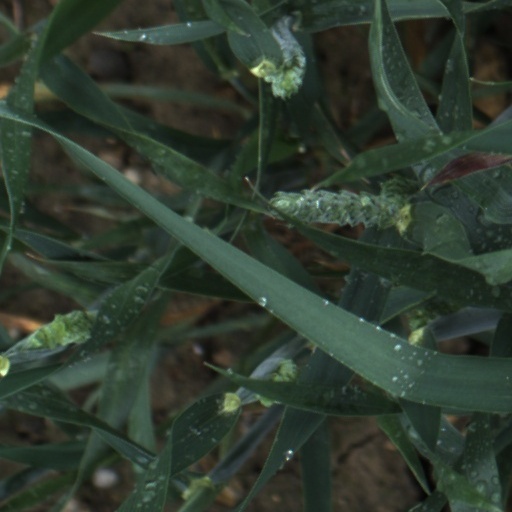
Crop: wheat